Shelbyville Courthouse Square Historic District

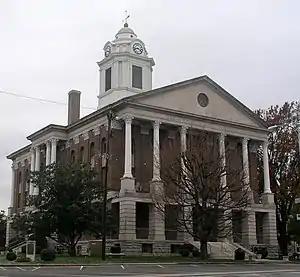
Bedford County Courthouse in Shelbyville

The Shelbyville Courthouse Square Historic District is a historic district in Shelbyville, Tennessee, centered on the Bedford County Courthouse Square.